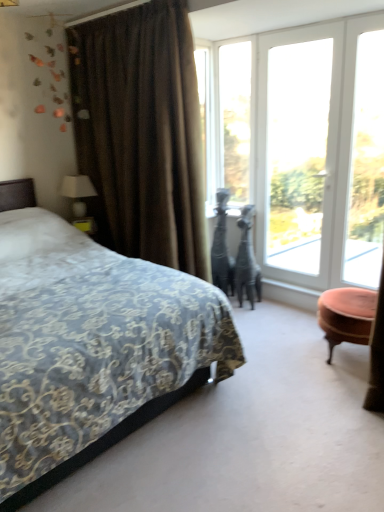
Question: From a real-world perspective, locate several spots within the free region under velvet pink ottoman at right. Your answer should be formatted as a list of tuples, i.e. [(x1, y1)], where each tuple contains the x and y coordinates of a point satisfying the conditions above. The coordinates should be between 0 and 1, indicating the normalized pixel locations of the points in the image.
Answer: [(0.889, 0.700)]